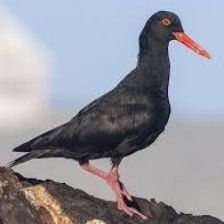
Species: AFRICAN OYSTER CATCHER
Scientific name: HAEMATOPUS MOQUINI
ImageNet parent category: oystercatcher